Virovitica County

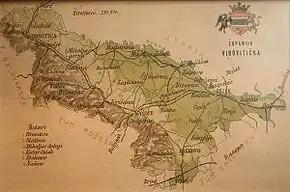
Old map of Virovitica County

Virovitica County was an administrative subdivision of the Medieval Kingdom of Croatia, the Kingdom of Slavonia and the Kingdom of Croatia-Slavonia. Slavonia was an autonomous kingdom within both Croatia and Hungary, themselves within the Habsburg Monarchy/Austrian Empire; Croatia-Slavonia, its successor, was an autonomous kingdom within the Lands of the Crown of Saint Stephen (Transleithania), the Hungarian part of Austria-Hungary. Its territory is now in eastern Croatia. The name of the county comes from the town of Virovitica. The capital of the county moved from Virovitica to Osijek (Croatian) in the late 18th century.